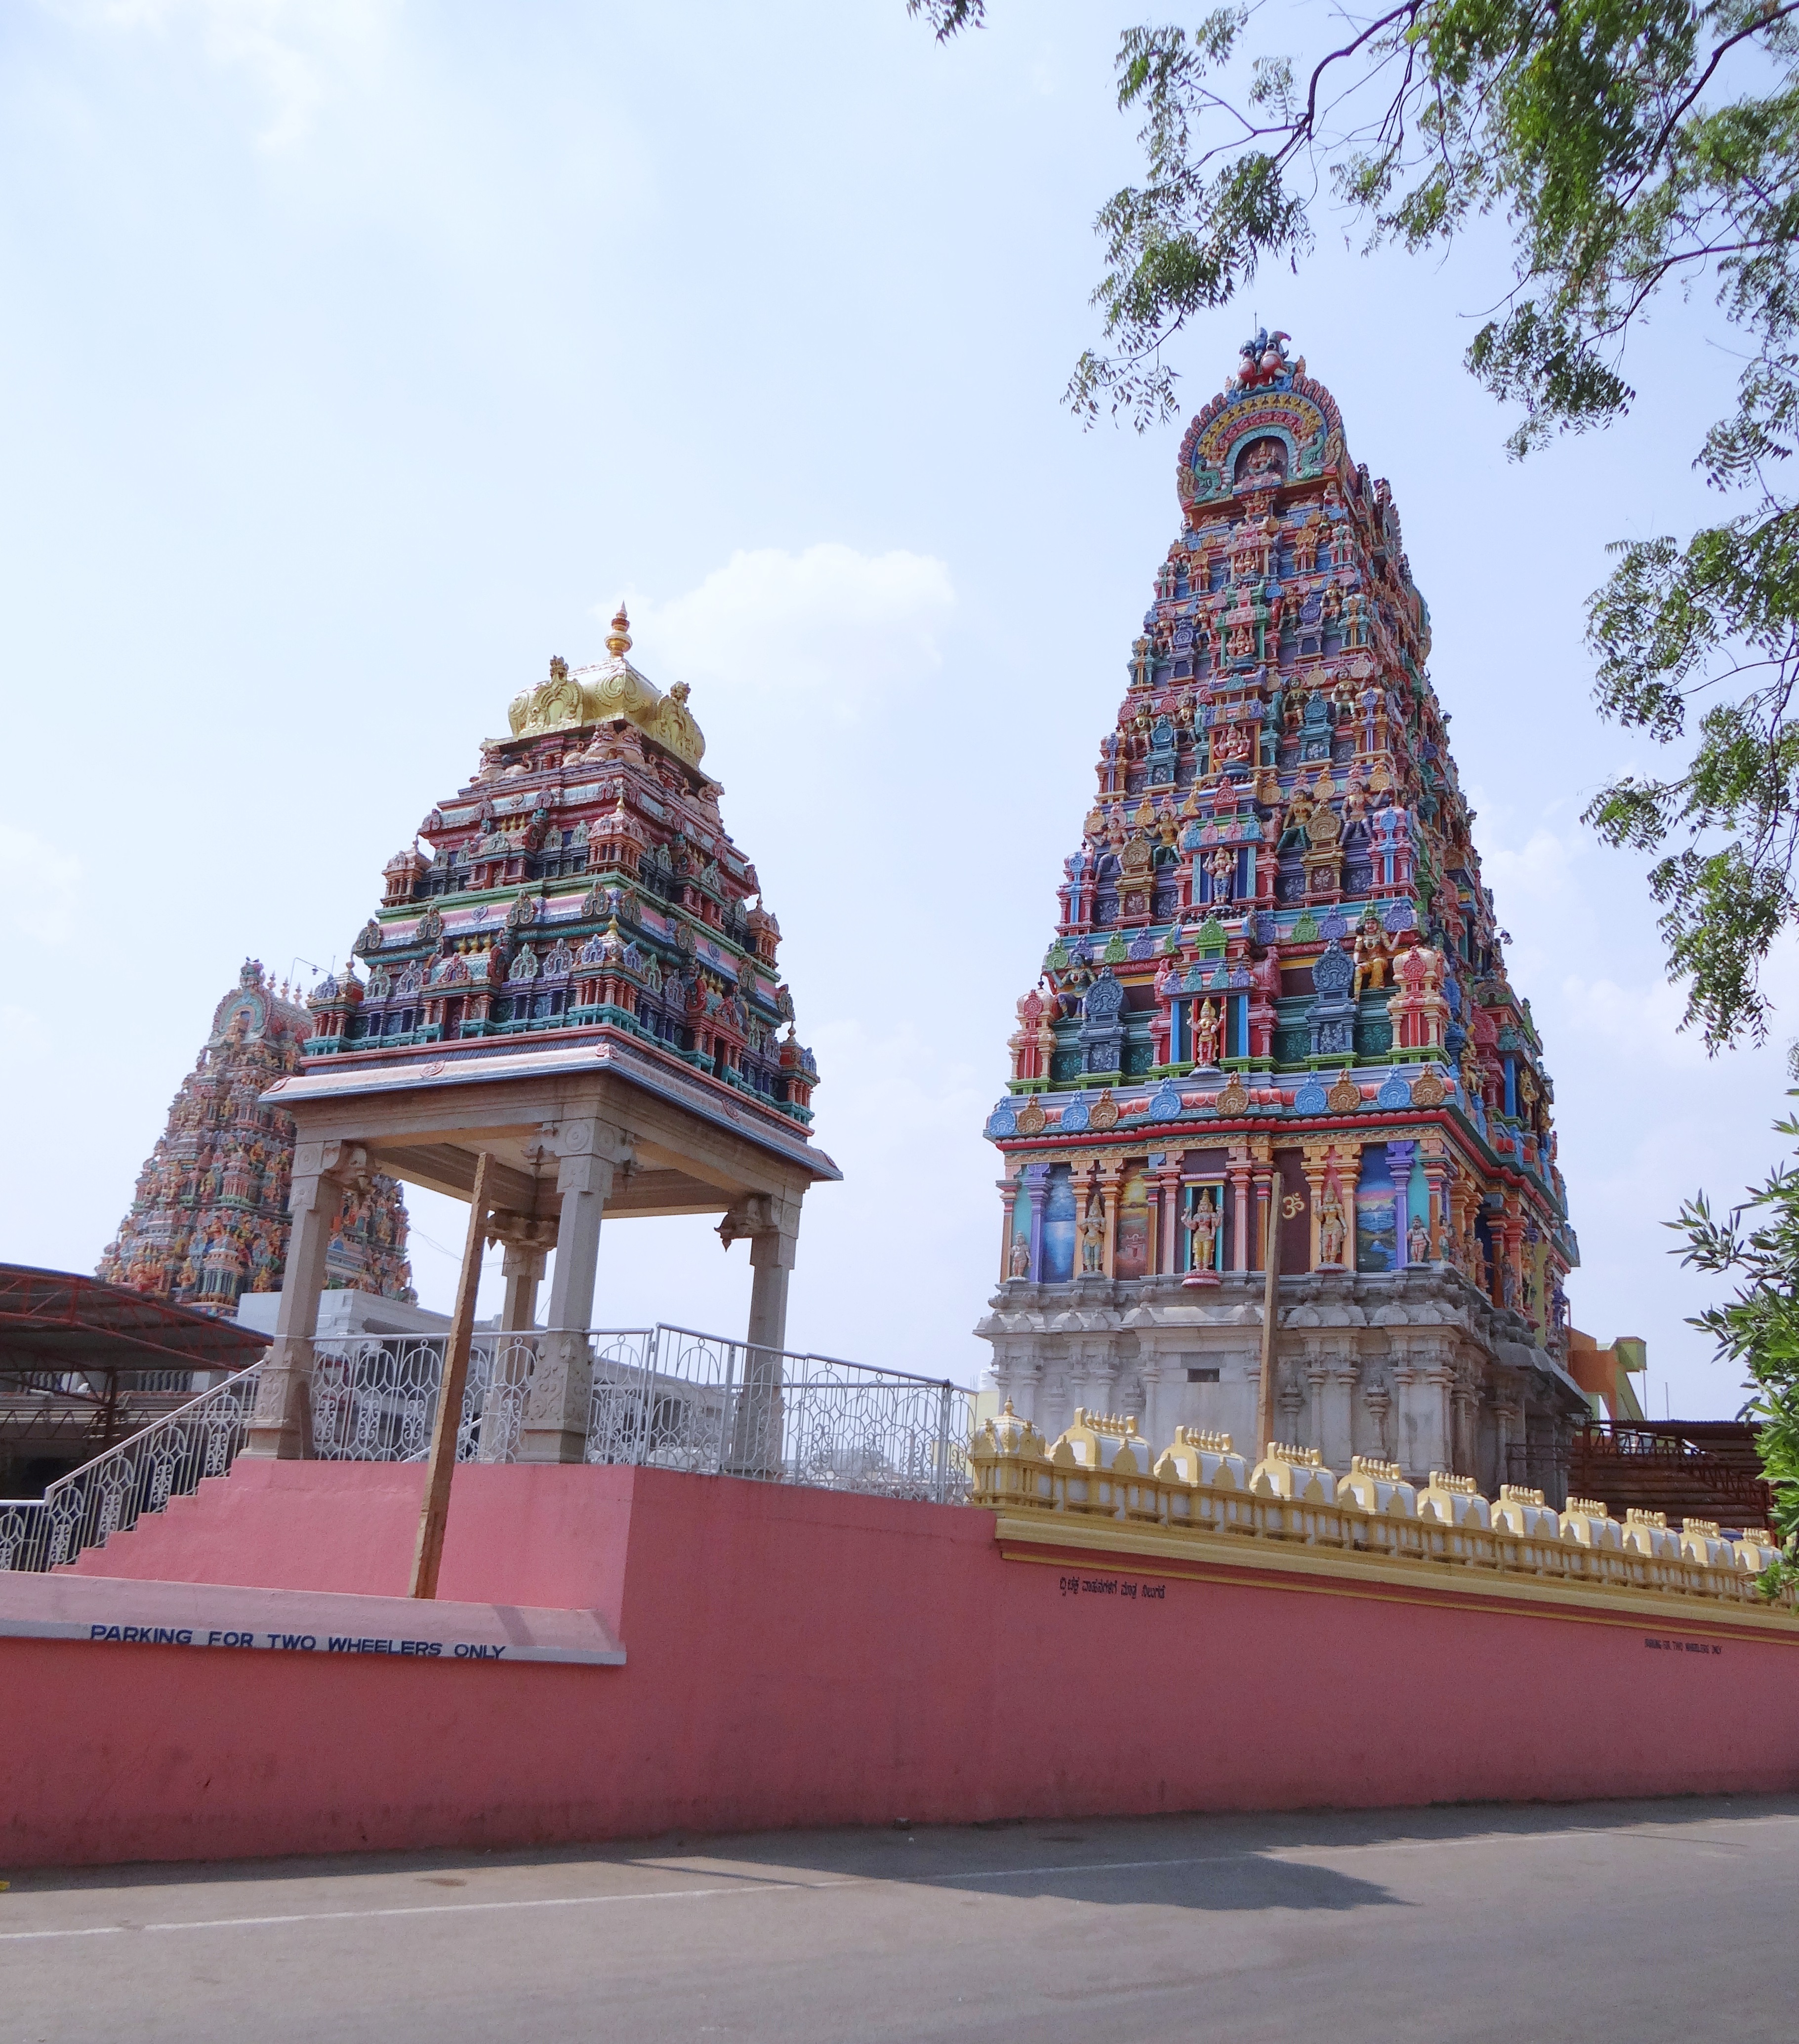
architecture, building, tower, religion, landmark, place of worship, temple, shrine, culture, worship, holy, india, sacred, bengaluru, bangalore, hindu, indian, chinese architecture, god, pagoda, wat, spirituality, karnataka, hinduism, hindu temple, historic site, rajarajeshwari, raja rajeshwari, nagara